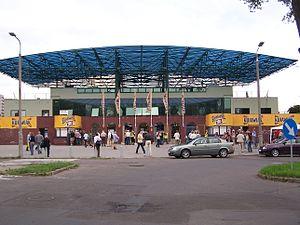
Le stade Polonia Bydgoszcz est un stade polonais multi-usages situé à Bydgoszcz en Pologne.